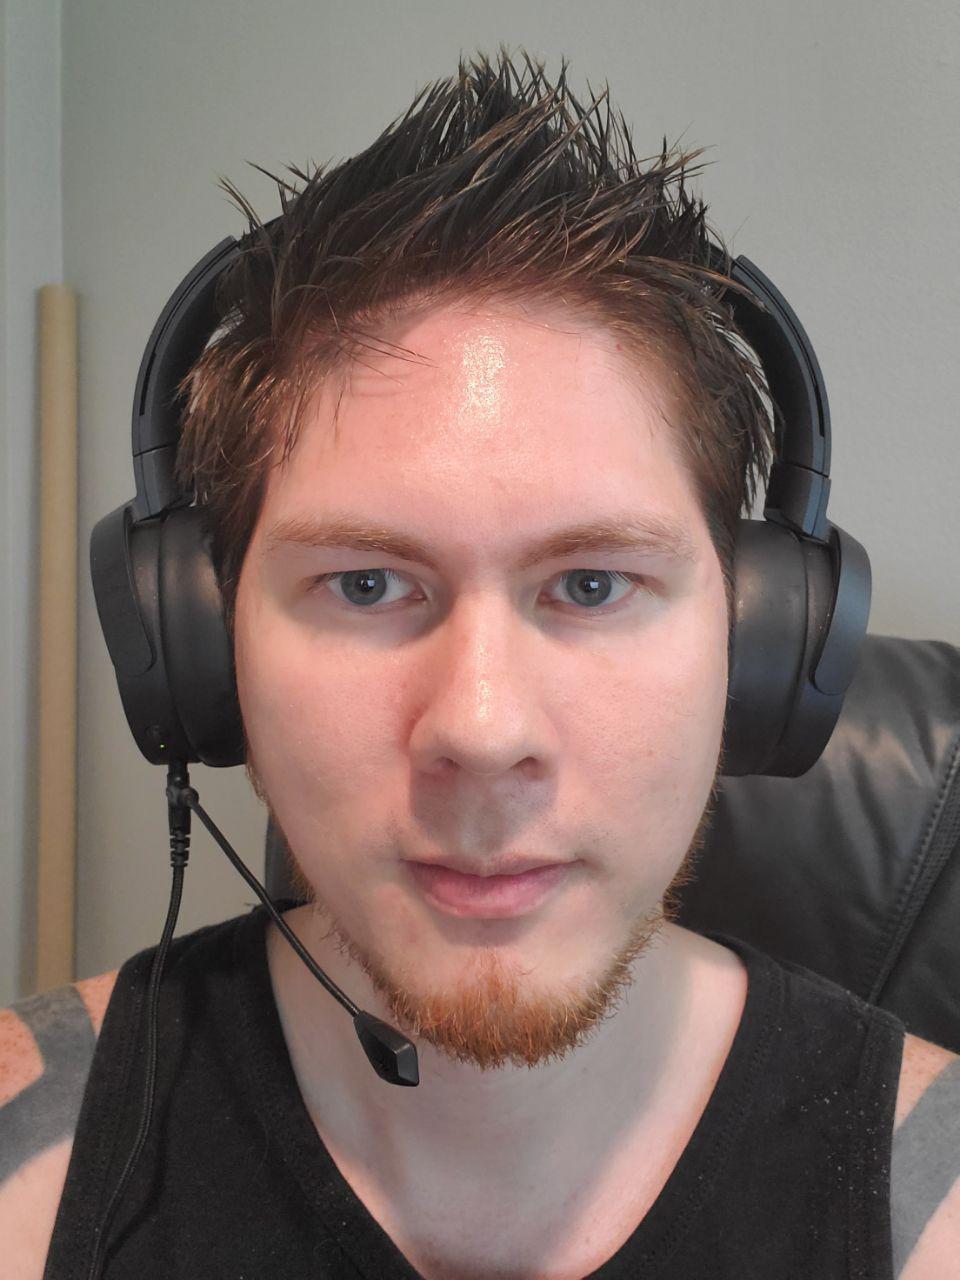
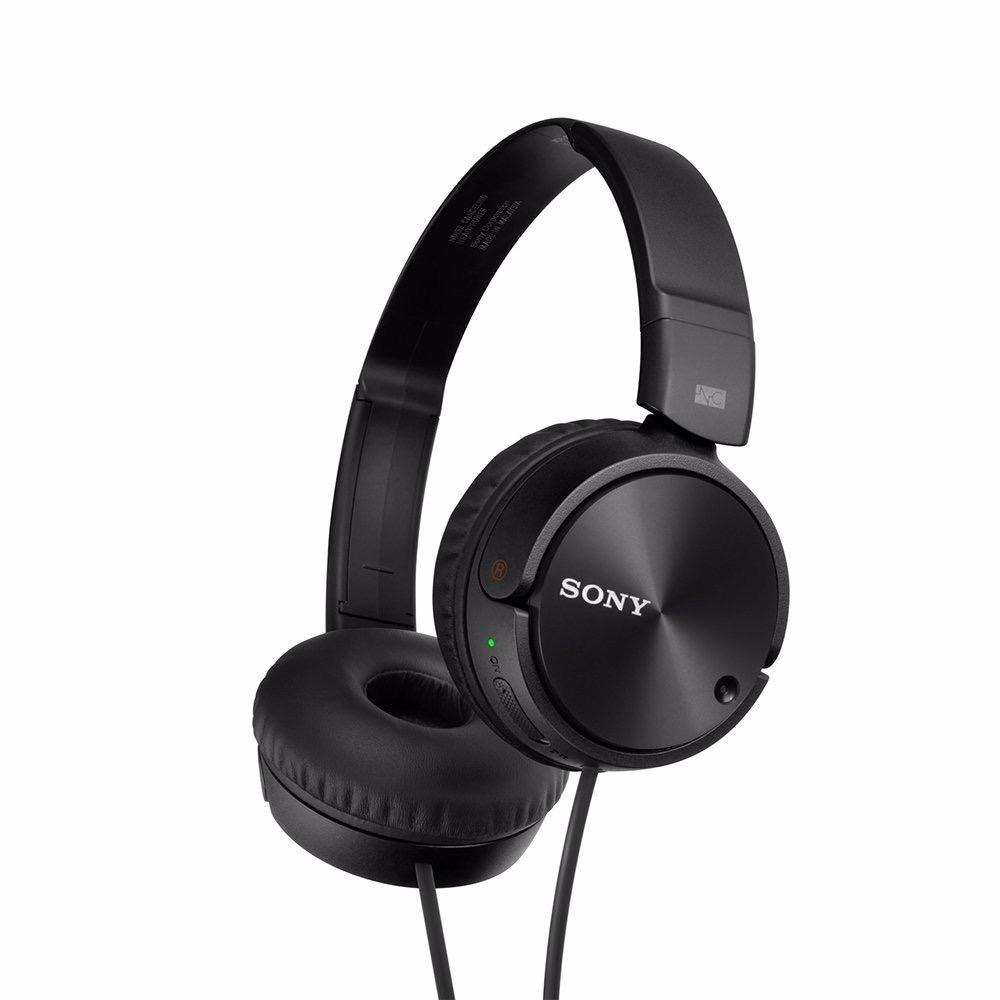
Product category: headphones
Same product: no